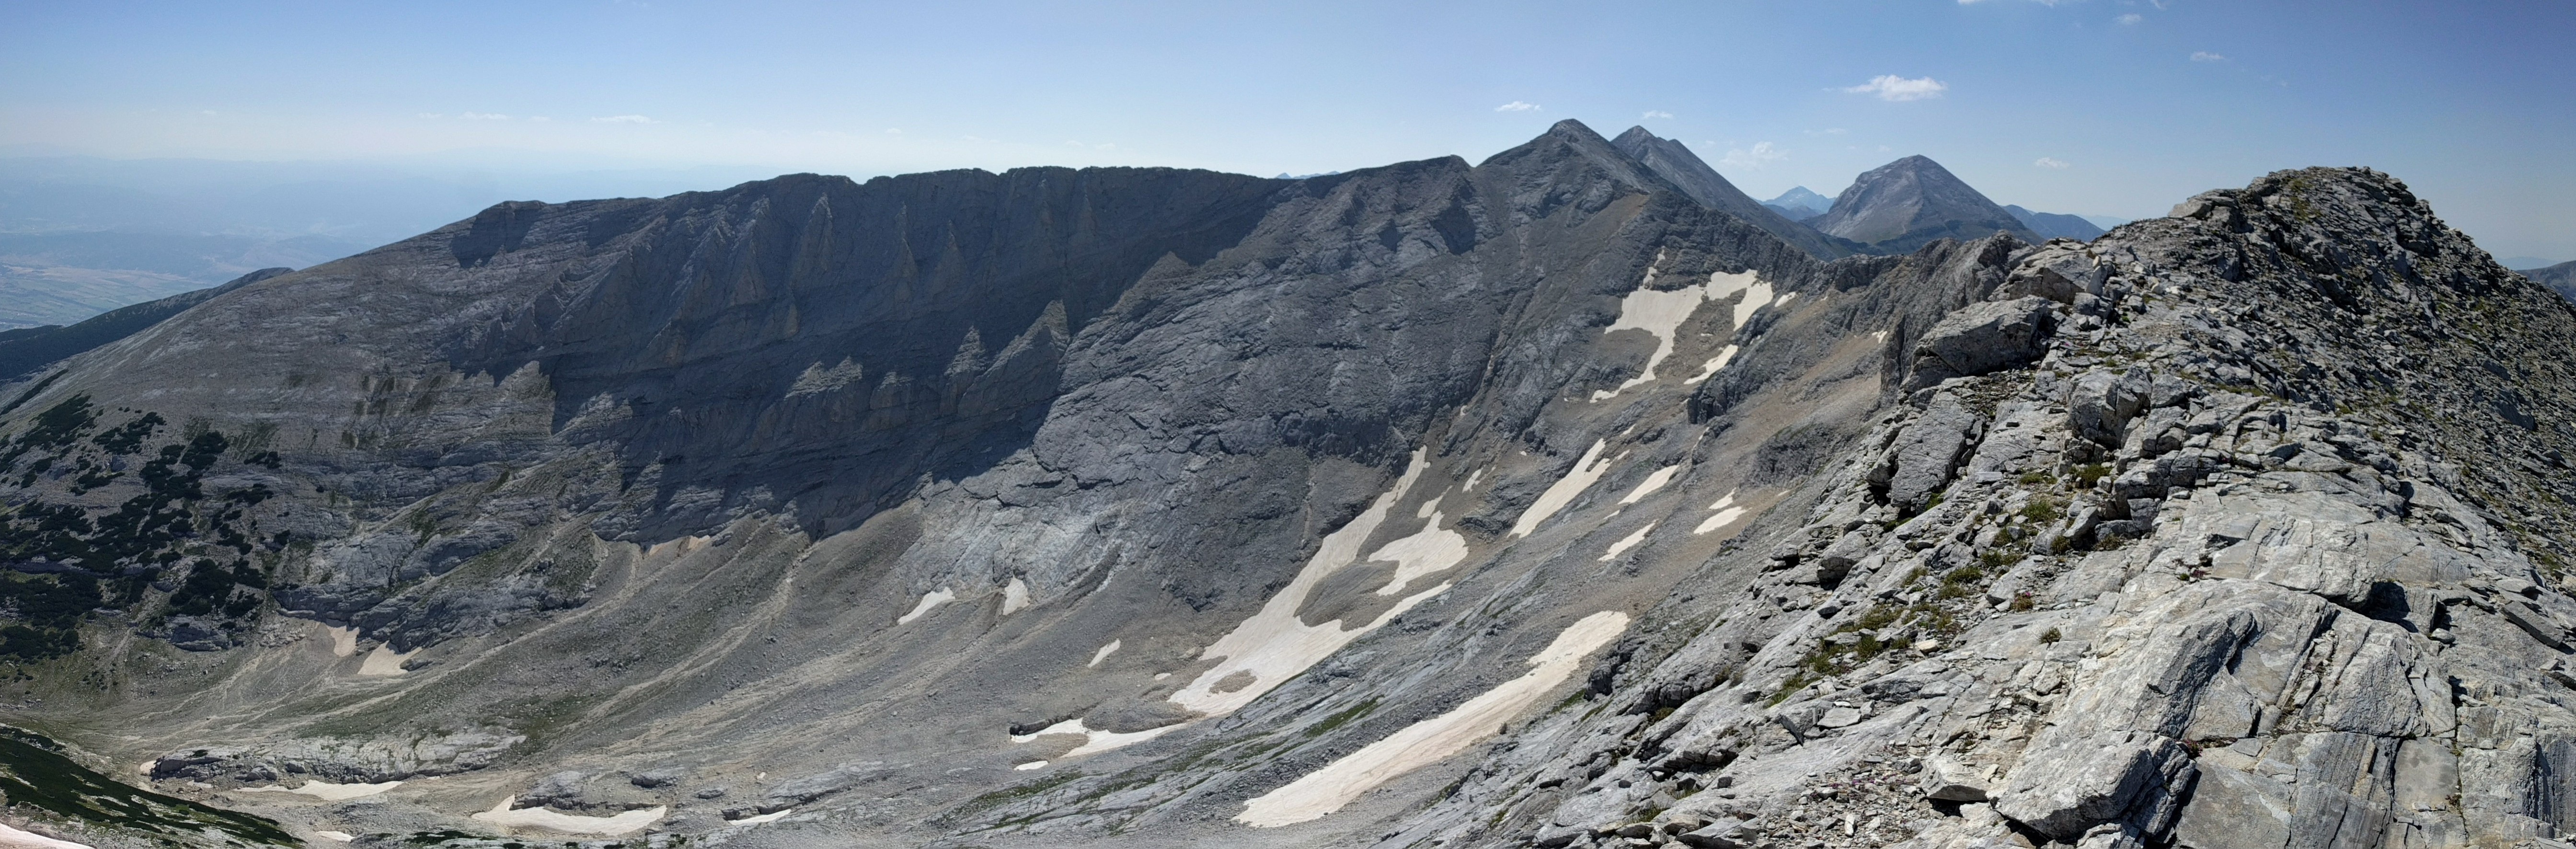
landscape, wilderness, walking, mountain, adventure, peak, mountain range, alpine, ridge, summit, mountaineering, rocks, massif, mountains, alps, plateau, fell, cirque, moraine, landform, mountain pass, geographical feature, mountainous landforms, geological phenomenon